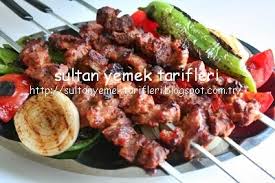
Yemek: kebap